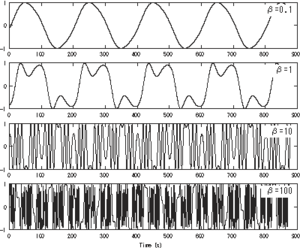
Brevetée par l'ingénieur John Chowning en 1973 au CCRMA de Stanford, la synthèse FM est un procédé de synthèse sonore qui utilise la modulation de fréquence. Le brevet a été par la suite racheté par Yamaha qui l'a utilisé dans le synthétiseur DX7 et d'autres synthétiseurs qui l'ont suivi. L'intérêt principal de la synthèse FM est qu'avec seulement deux oscillateurs, elle permet de générer un son contenant un grand nombre de partiels. La synthèse FM a surtout été popularisée par Yamaha, mais est aussi utilisée chez d'autres constructeurs tels que Clavia avec son synthétiseur Nord Modular.